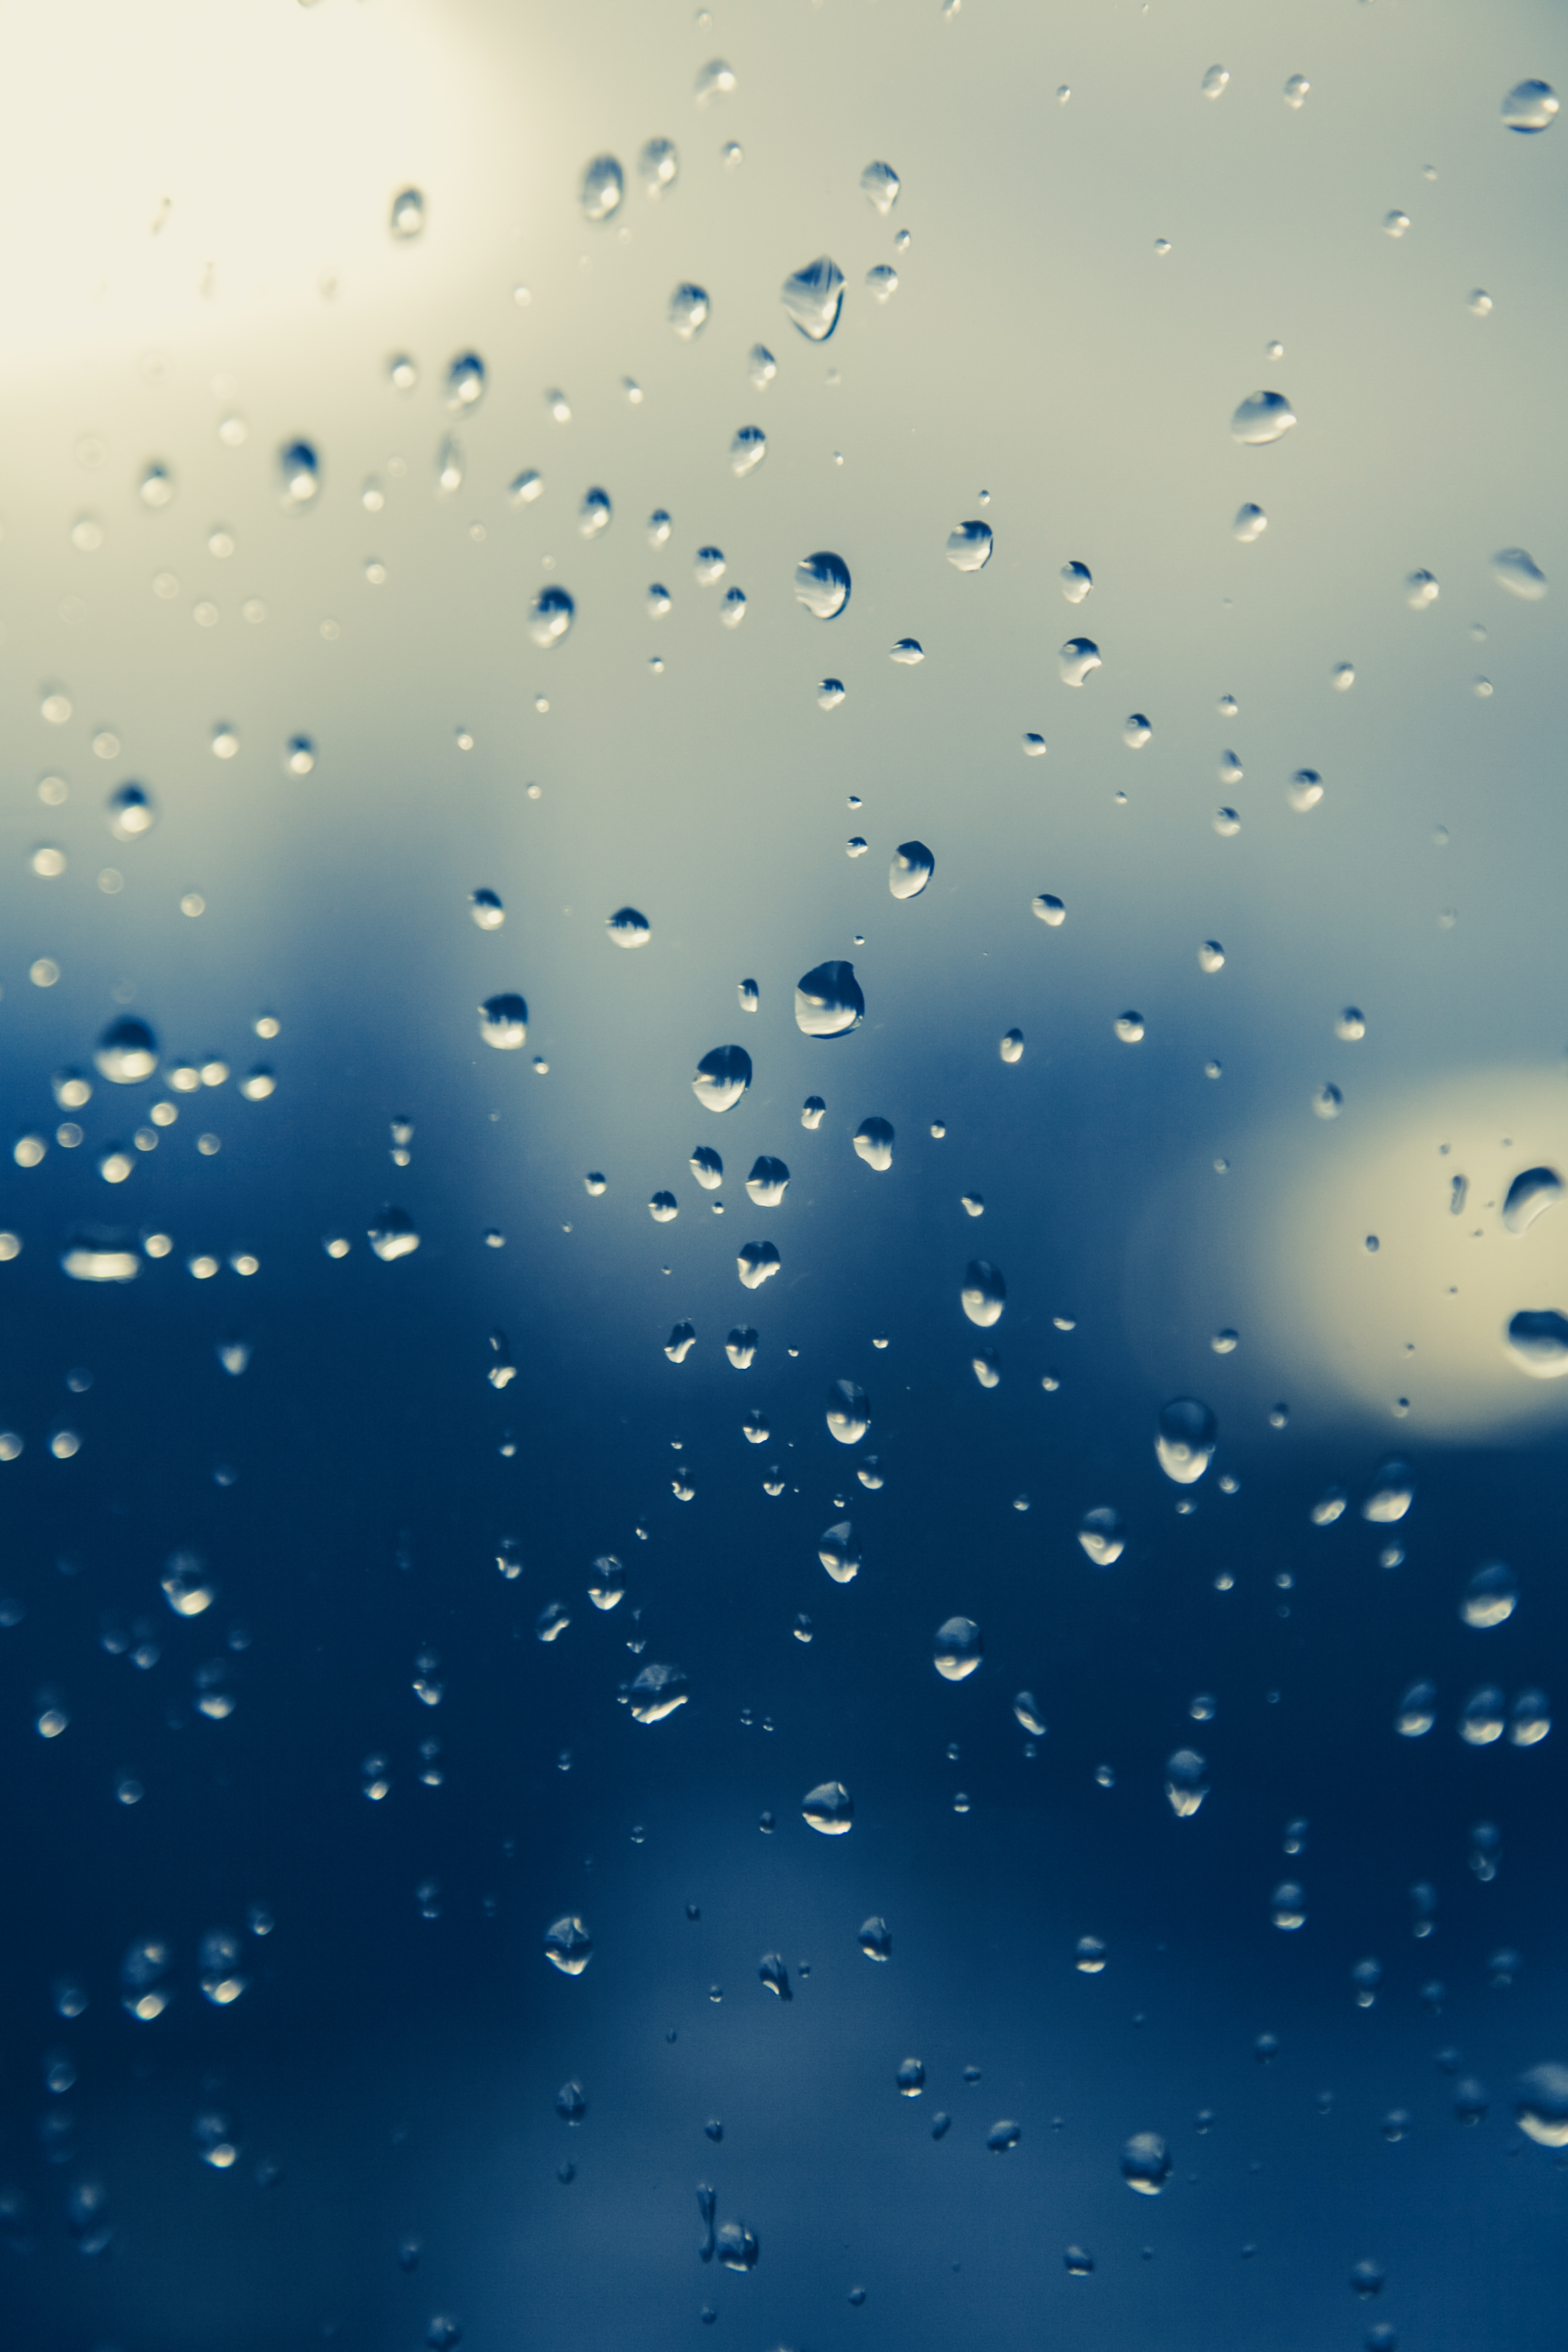
drop, sky, rain, wave, window, wet, line, reflection, weather, blue, circle, raindrops, computer wallpaper, public domain images